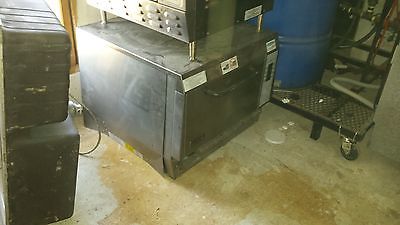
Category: toaster